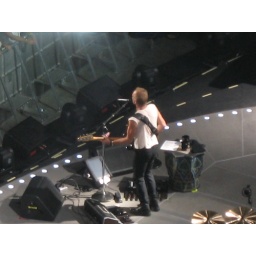
From the very top set of seats at bell Center, stabilized camera on metal bar in front of me